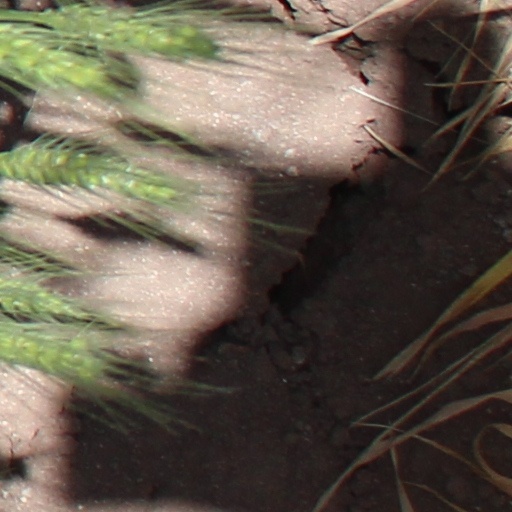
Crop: wheat